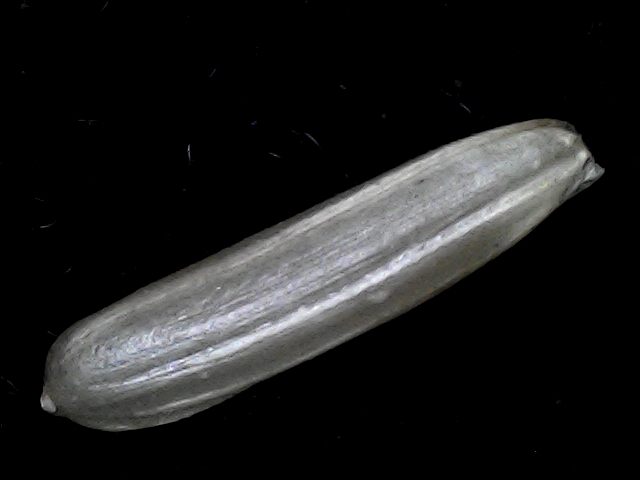
Rice variety: BD57